Big Three (World War II)

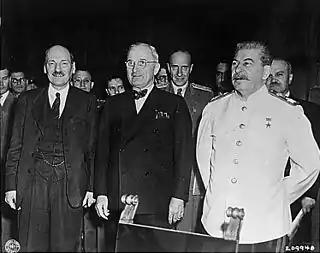
The Big Three at Potsdam Conference. From the left: British Prime Minister Clement Attlee, American President Harry S. Truman and Soviet leader Joseph Stalin

Big Three is a term used in the context of World War II to refer to the main powers among the Allies of World War II, and their respective leaders: Franklin D. Roosevelt of the United States, Winston Churchill of the United Kingdom, and Joseph Stalin of the Soviet Union. In 1945, Roosevelt and Churchill were replaced by their successors (Harry S. Truman and Clement Attlee), who are sometimes counted among the Big Three as well.